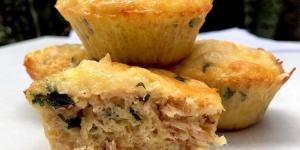
magdalenas saladas sin gluten